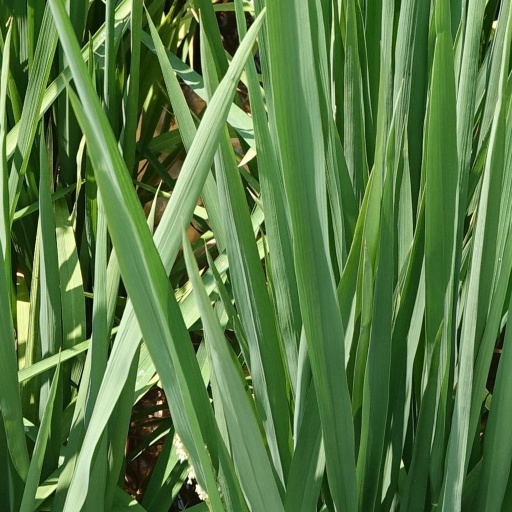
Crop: rice